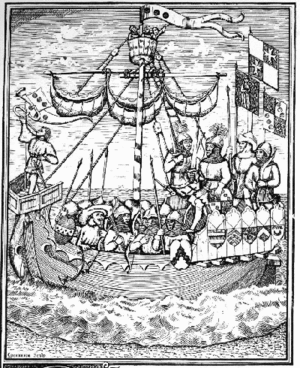
Jean de Béthencourt, né en 1360 ou 1362 au château de Grainville-la-Teinturière, en Normandie, où il est mort en 1425, est un explorateur et conquérant français qui mena en 1402 une expédition aux îles Canaries, débarquant à Lanzarote puis conquérant les îles de Fuerteventura et de Hierro, chassant les chefs locaux des Guanches, le peuple natif des îles Canaries. Béthencourt reçut le titre de seigneur des îles Canaries mais reconnut comme son suzerain le roi Henri III de Castille, qui lui avait fourni une aide durant la conquête.